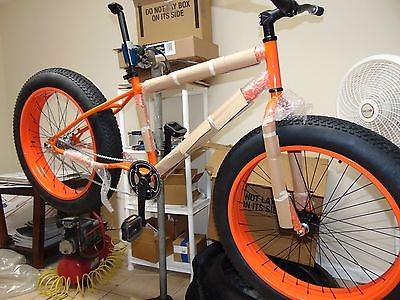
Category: bicycle